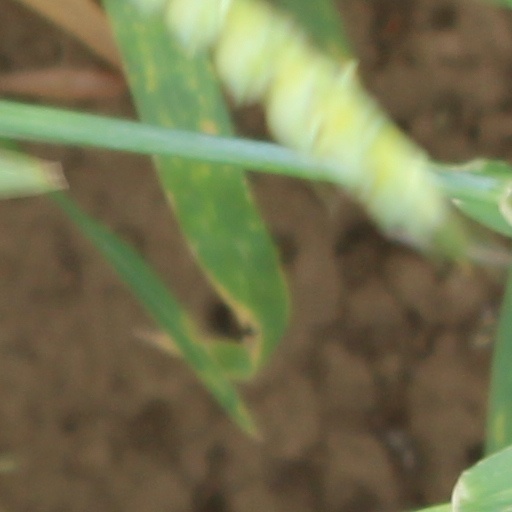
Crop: wheat